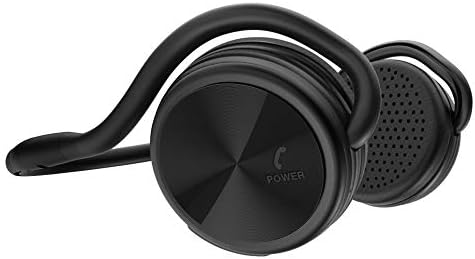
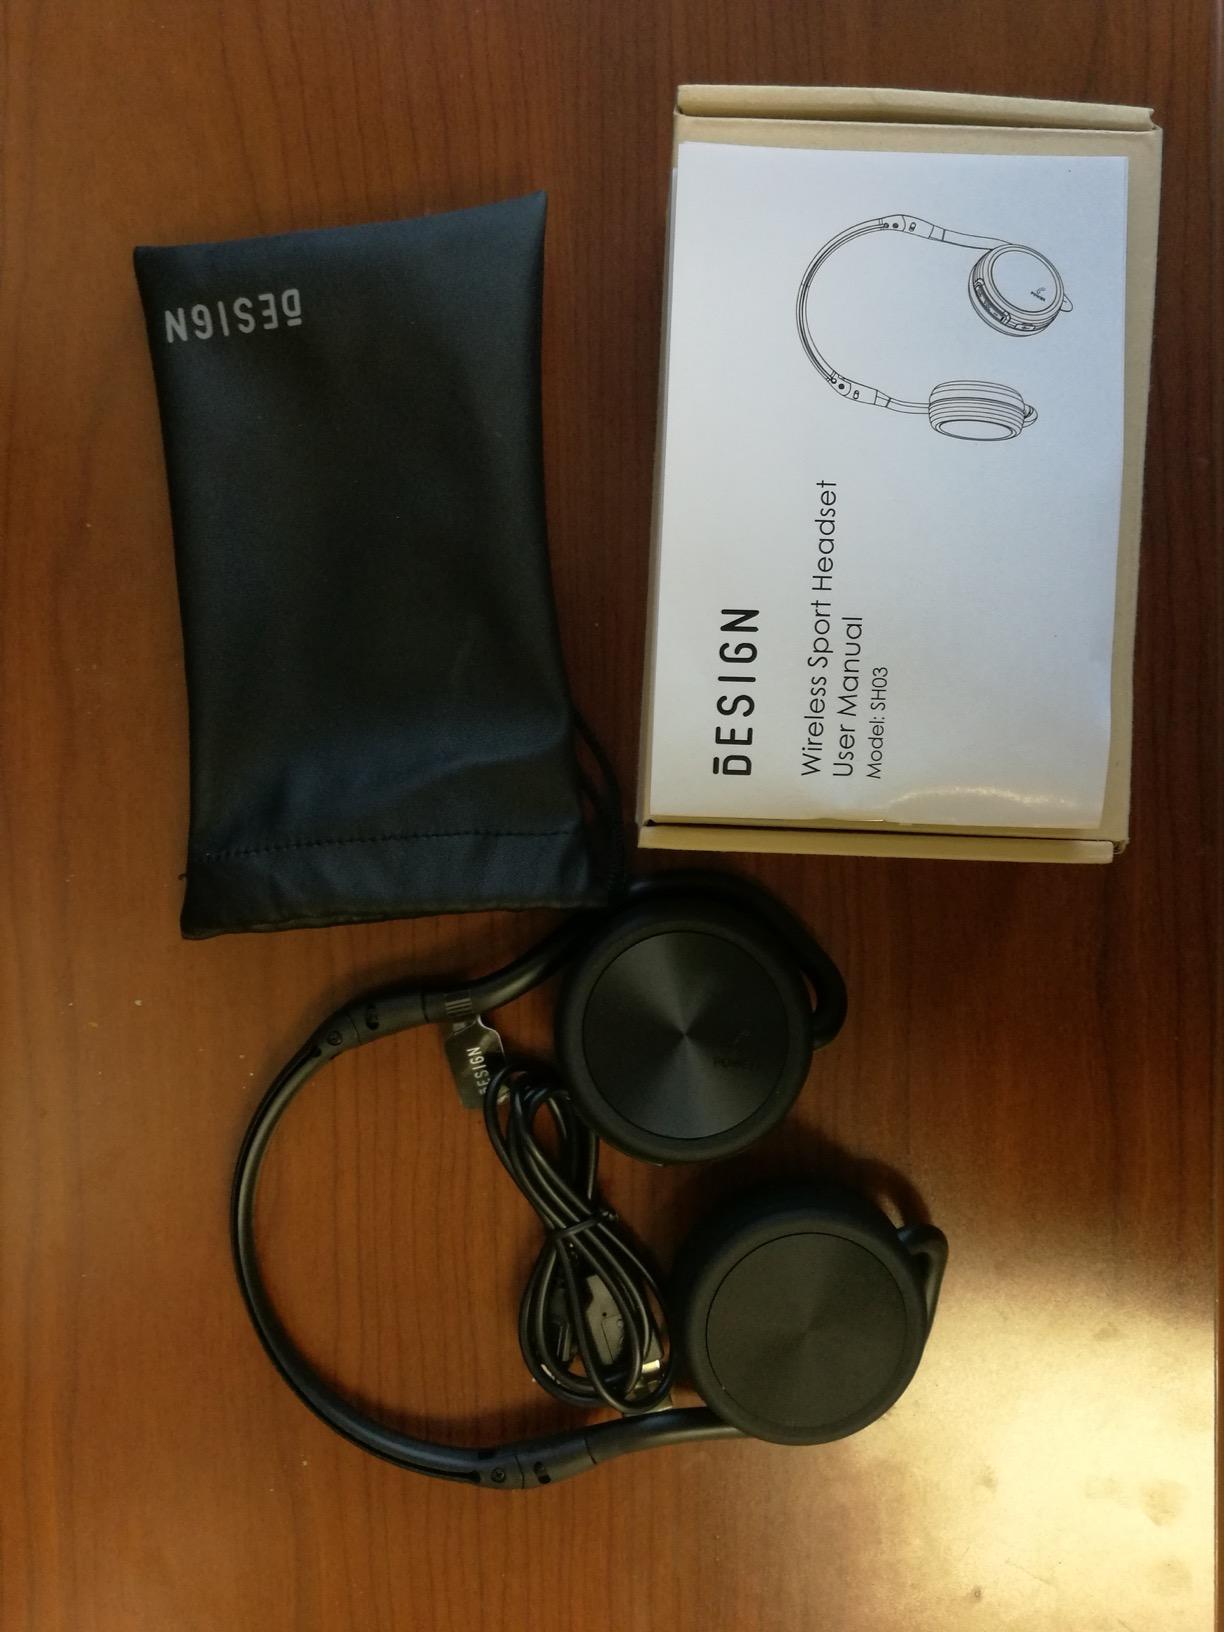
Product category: headphones
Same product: yes